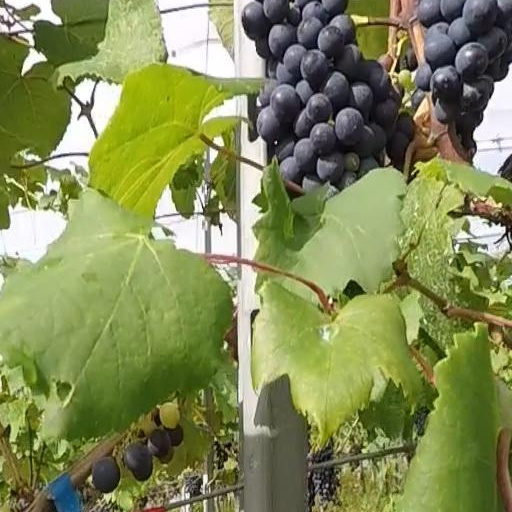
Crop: grape